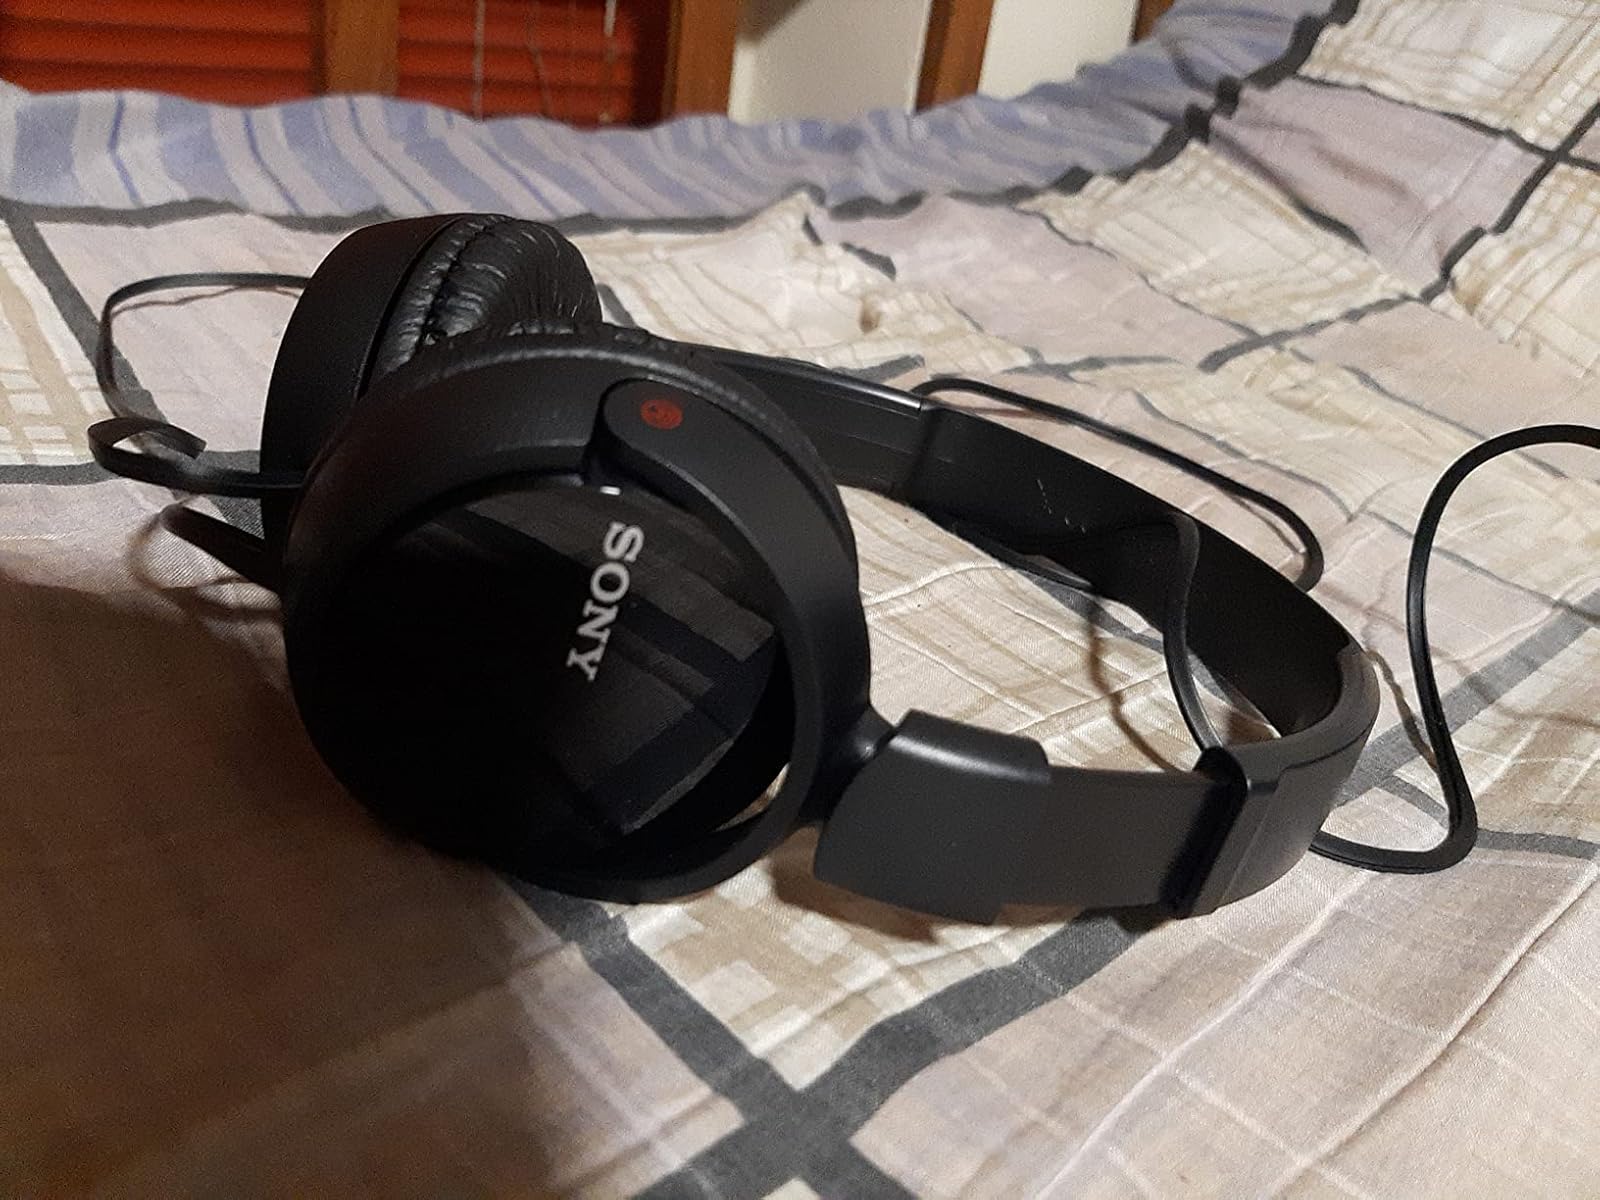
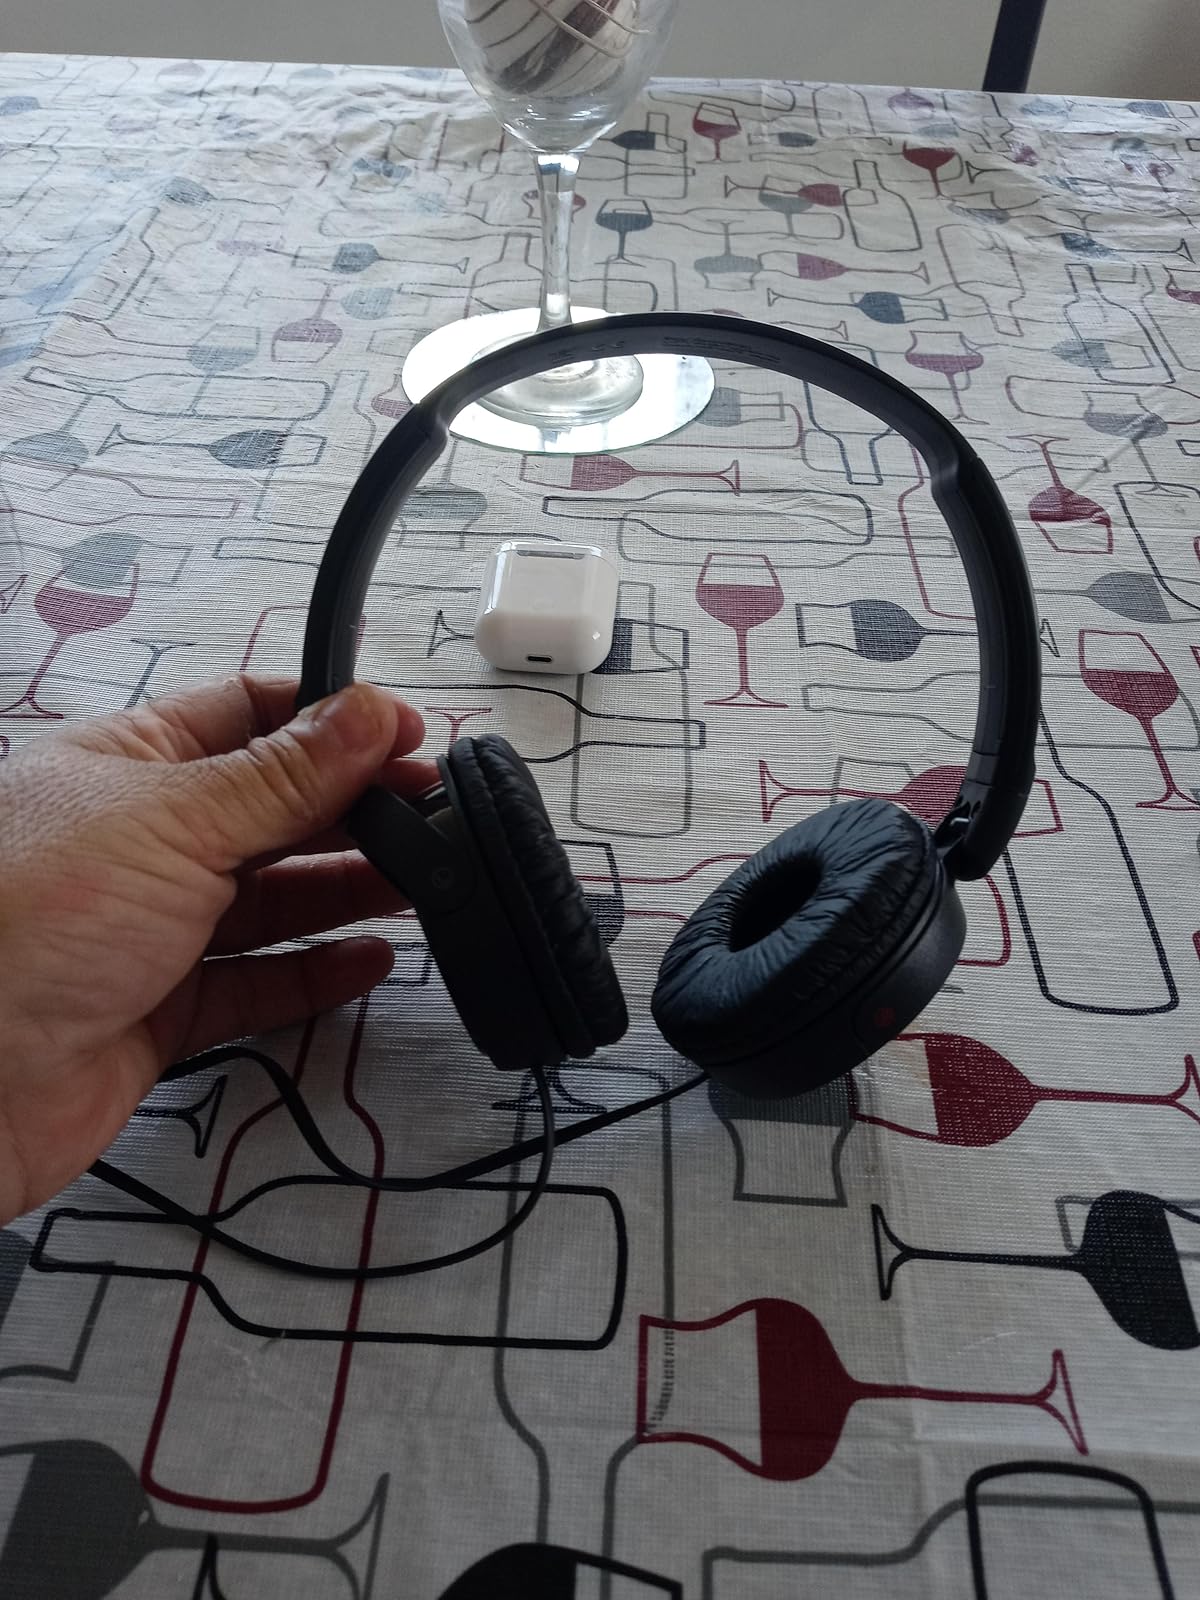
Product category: headphones
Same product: yes